Curtis Painter

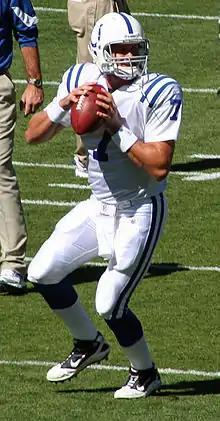
Painter with the Indianapolis Colts in 2010

Curtis Matthew Painter (born June 24, 1985) is an American former professional football player who was a quarterback in the National Football League (NFL). He played college football for the Purdue Boilermakers and was selected by the Indianapolis Colts in the sixth round of the 2009 NFL draft.